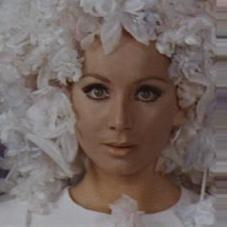
Age: 28